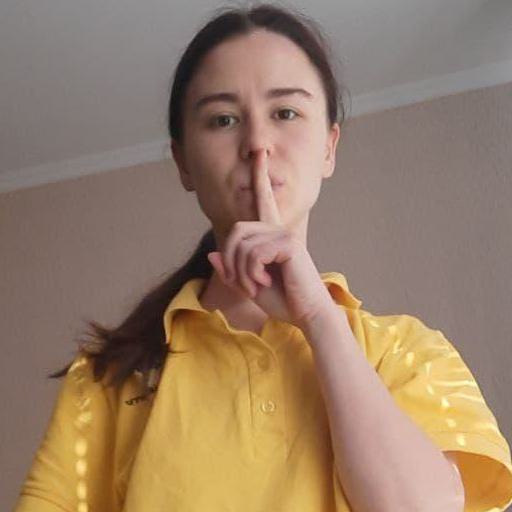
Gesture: mute